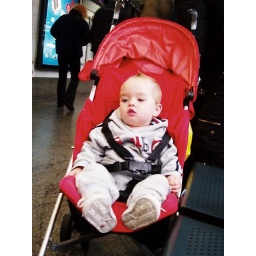
chito the london tour guide baby in red buggy in victoria coach stn